Madeline Yale Wynne

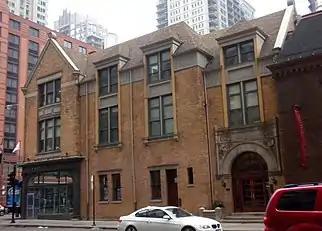
Tree Building of Chicago, where Madeline Yale Wynne had a studio for her art

Madeline was born in Newport, New York, the daughter of Linus Yale, Jr., and Katherine (Catherine) Brooks, members of the Yale family. Her brothers were John B. Yale and Julian L. Yale, both members of the Union League of New York.